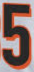
Number: 5